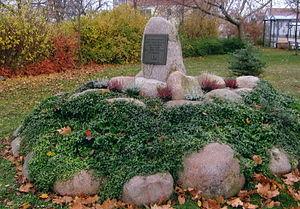
Otto Weckerling est un coureur cycliste allemand. Professionnel de 1934 à 1950, il a notamment remporté le Tour d'Allemagne et une étape du Tour de France 1937.